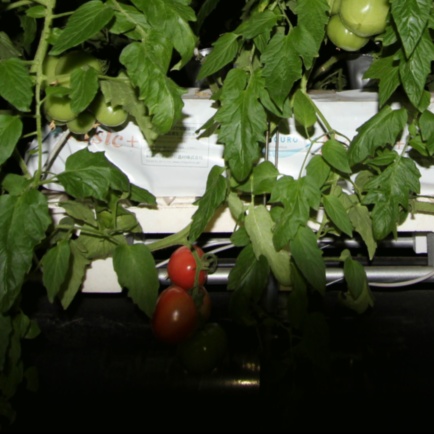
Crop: tomato